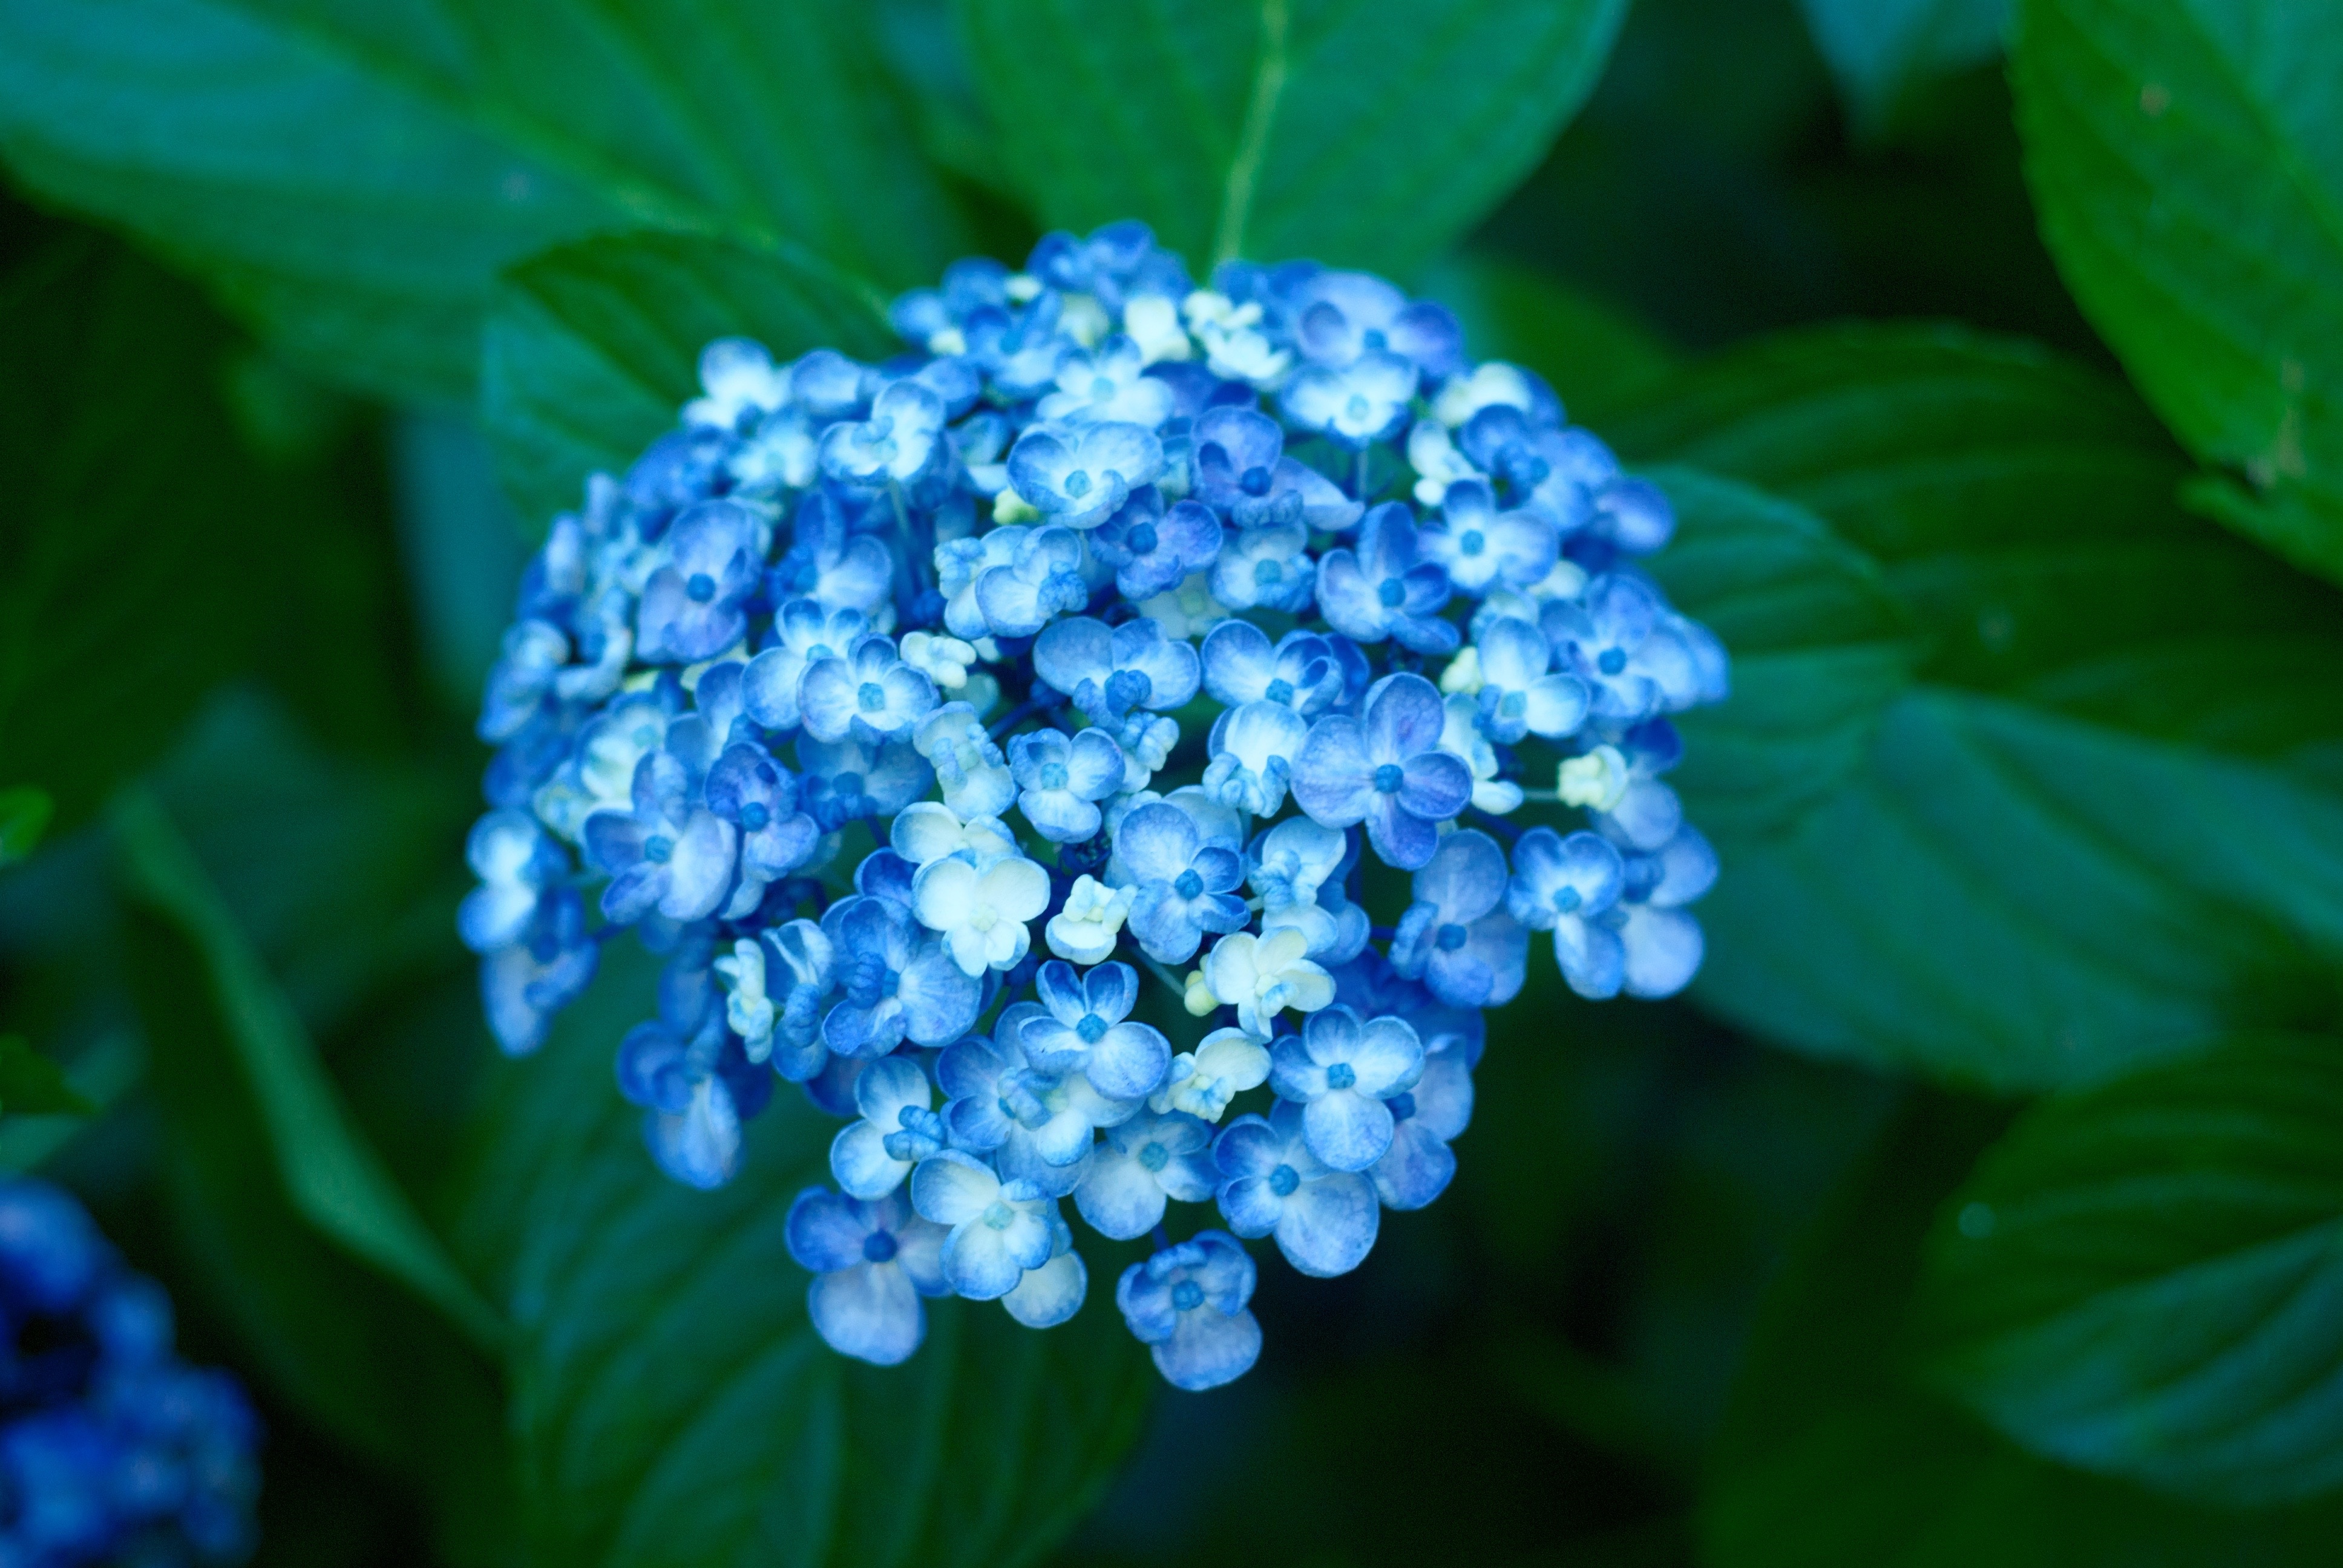
plant, flower, petal, green, flora, hydrangea, macro photography, flowering plant, hydrangeaceae, cornales, land plant, hydrangea serrata